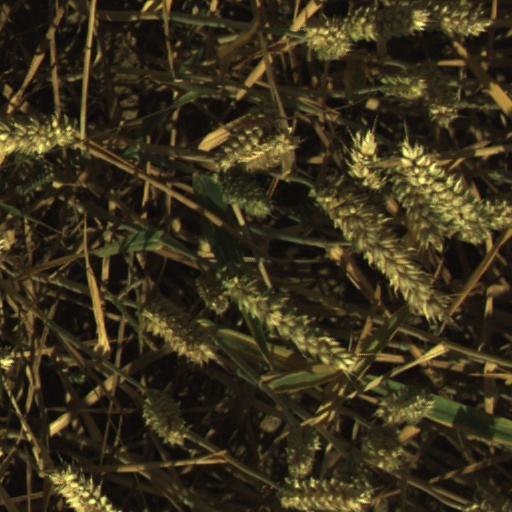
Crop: wheat